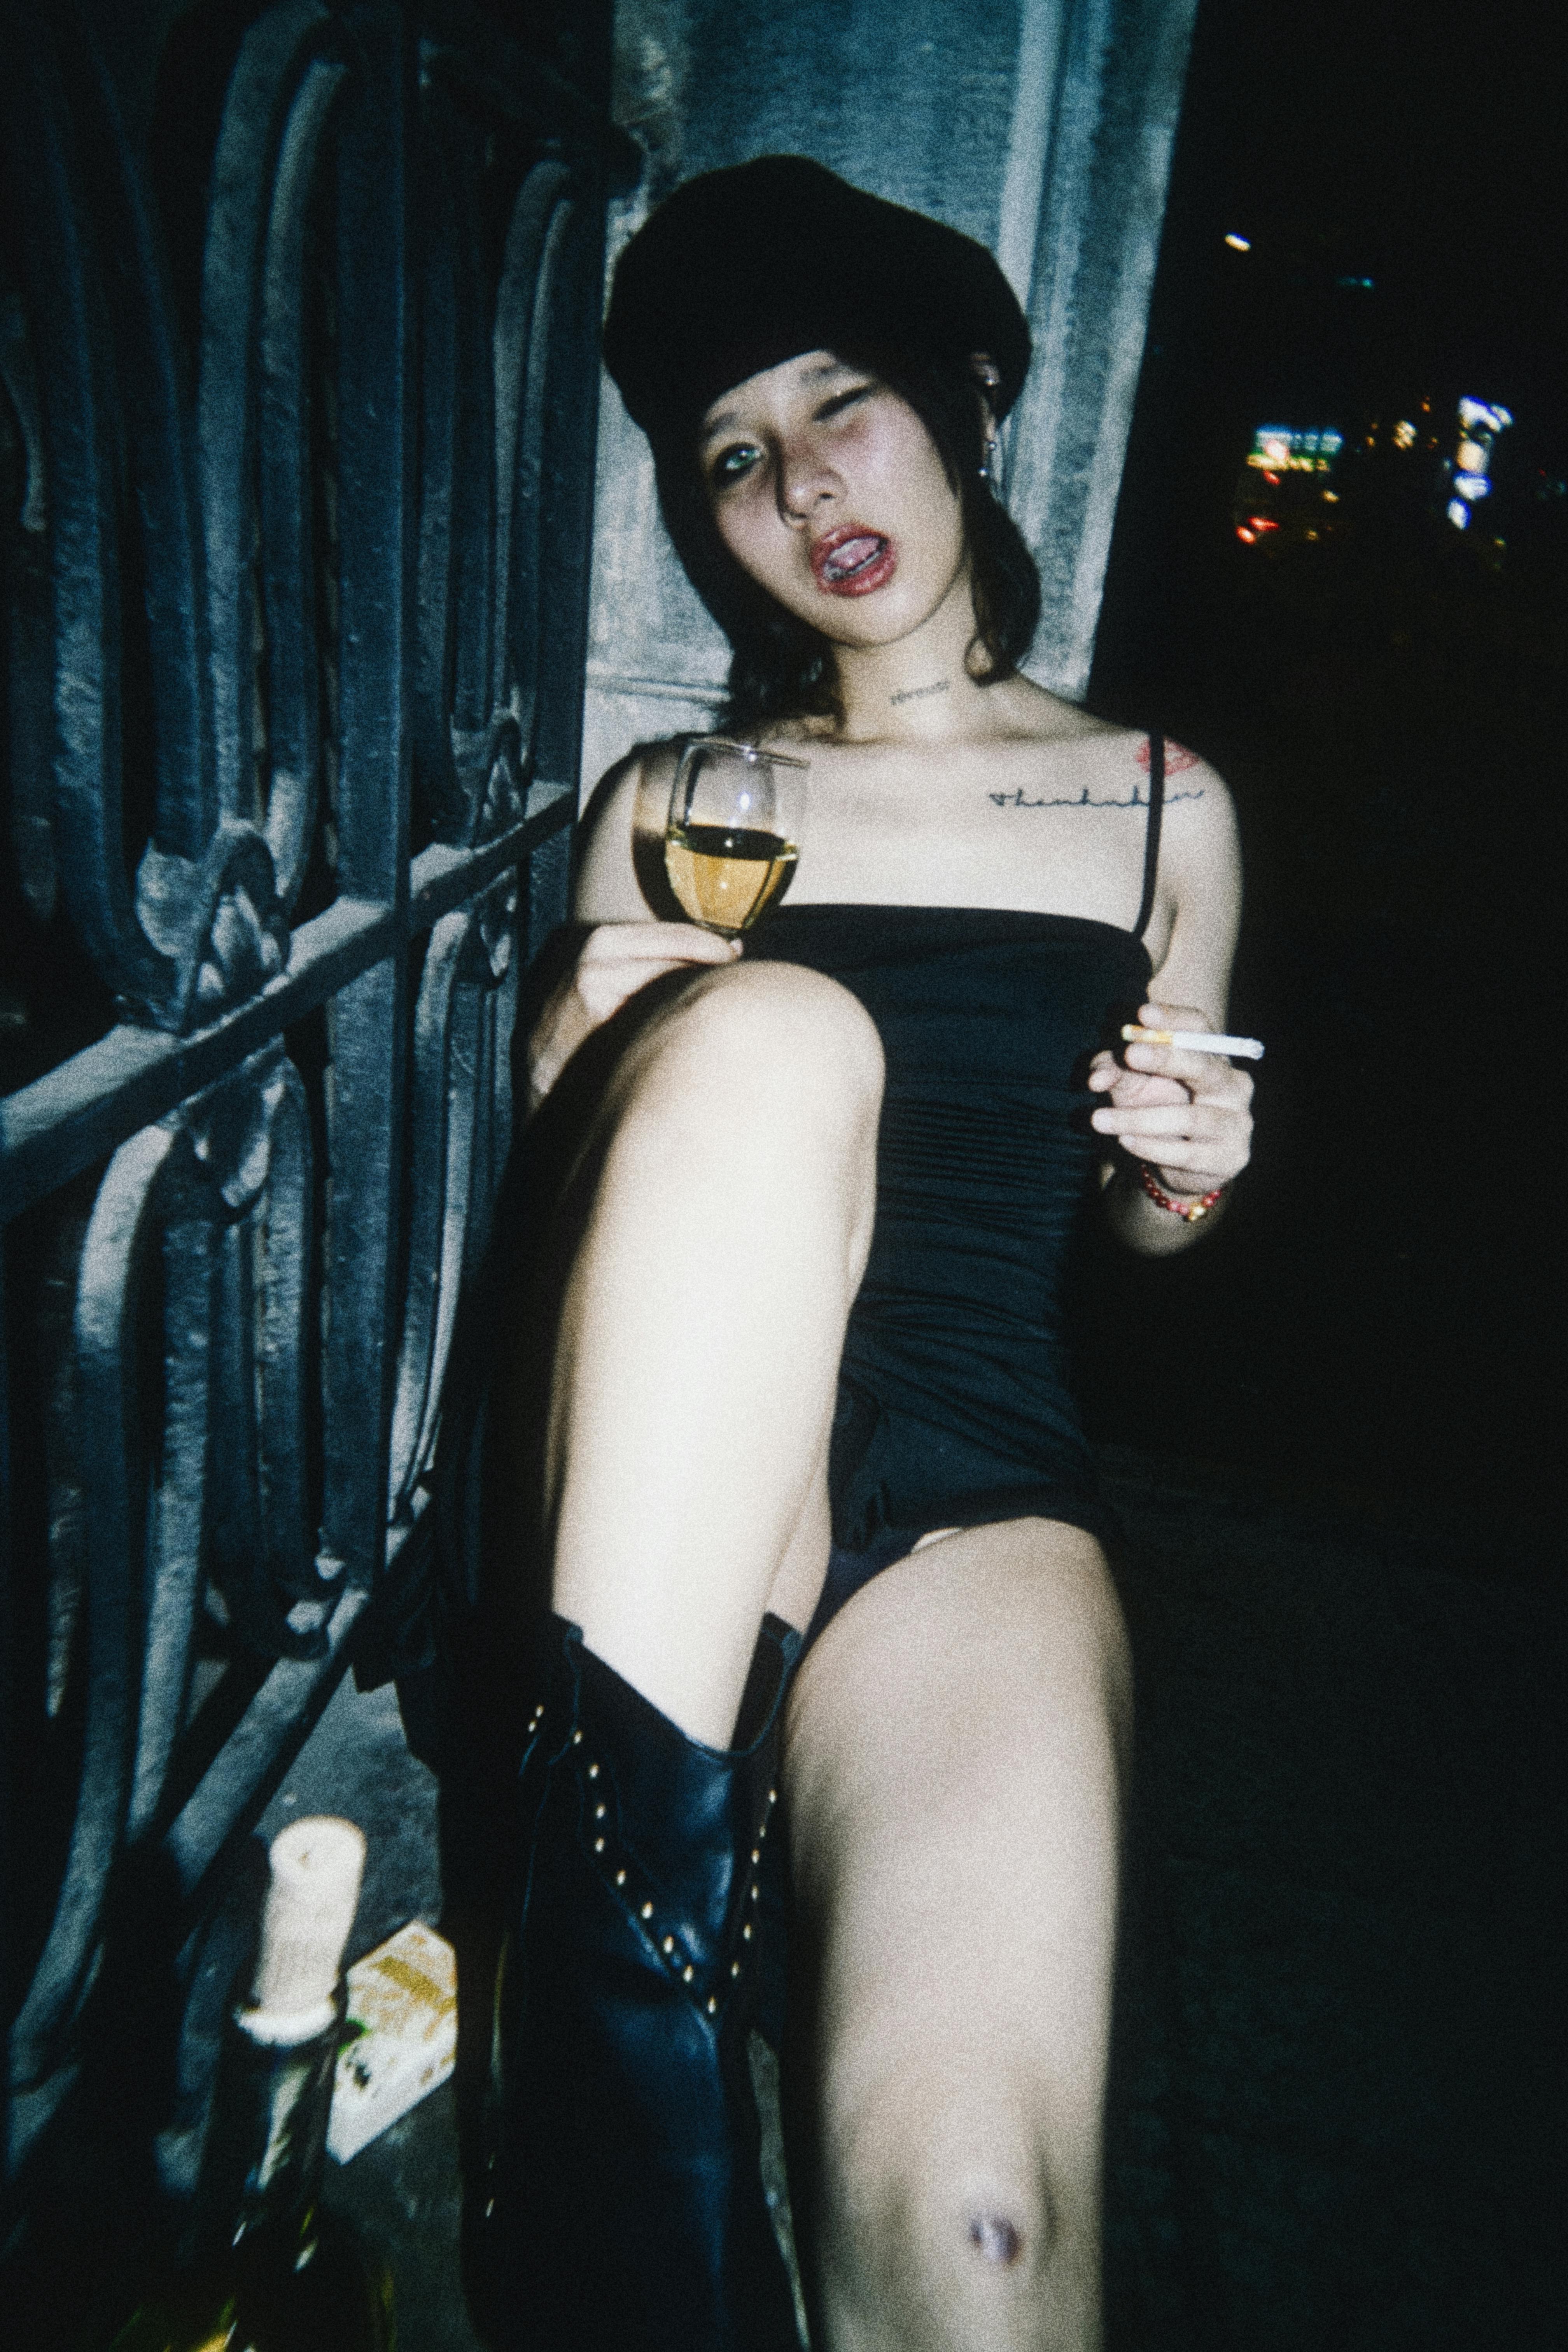
woman, lips, black hair, fashion, beauty, thigh, black, waist, tattoo, model, photo shoot, fashion model, thorax, torso, abdomen, fetish model, sleeveless shirt, flesh, stomach, cosmetics, lipstick